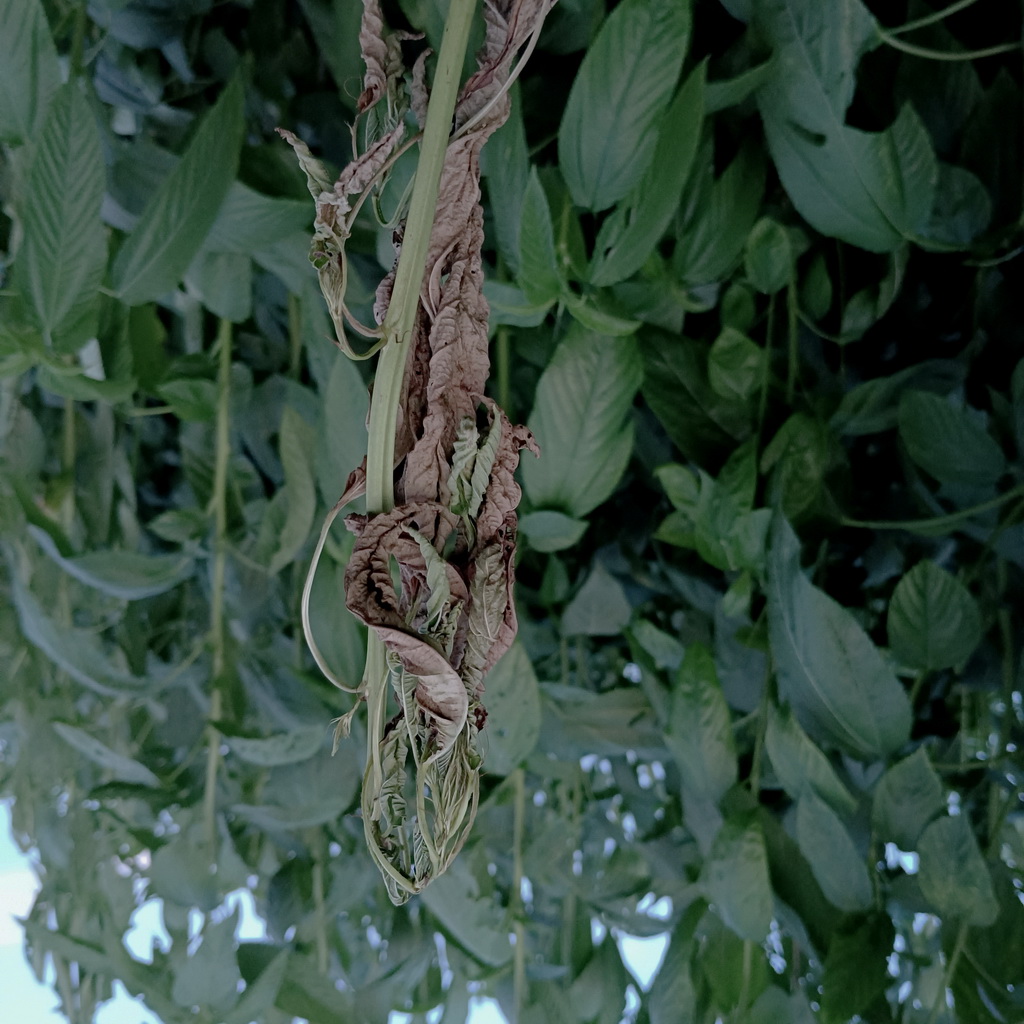
Label: Holed